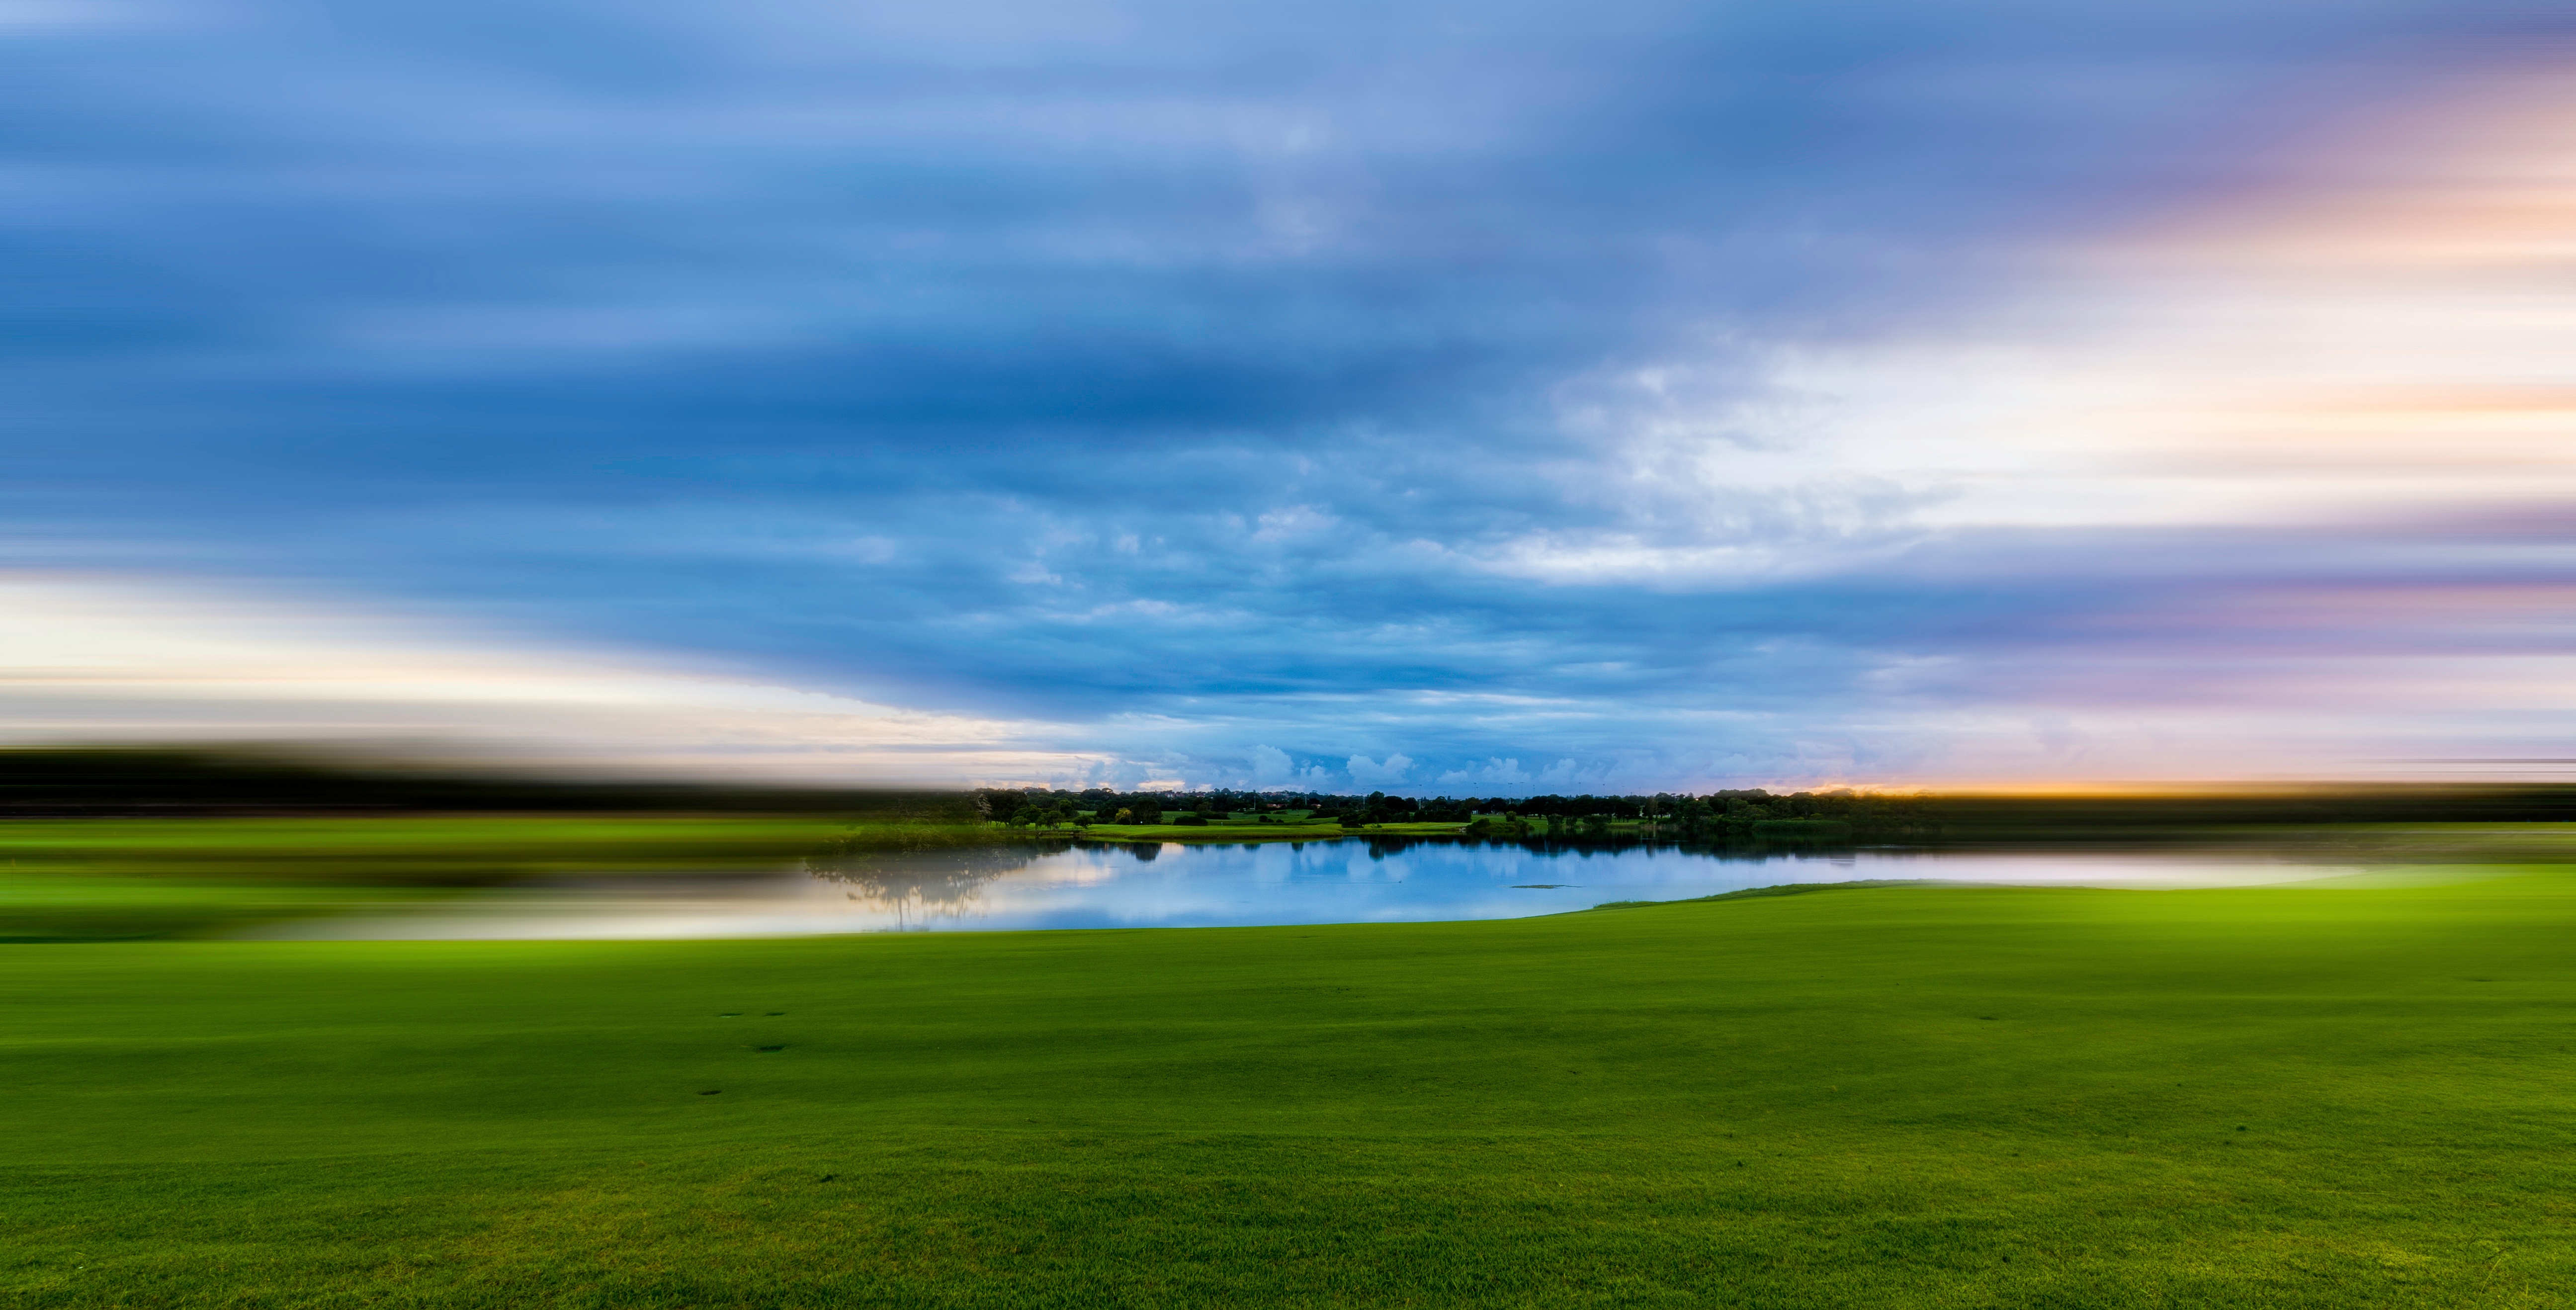
landscape, grass, horizon, cloud, structure, sky, field, meadow, prairie, sunlight, morning, lake, dawn, dusk, green, reflection, plain, golf course, golf club, grassland, sport venue